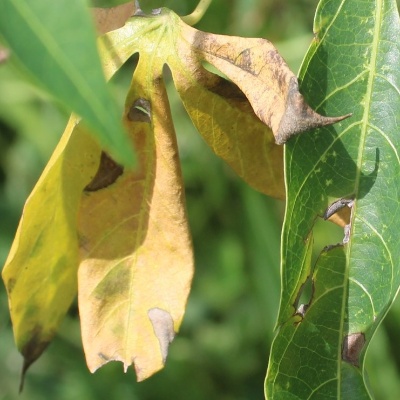
Crop: Cassava
Condition: bacterial blight